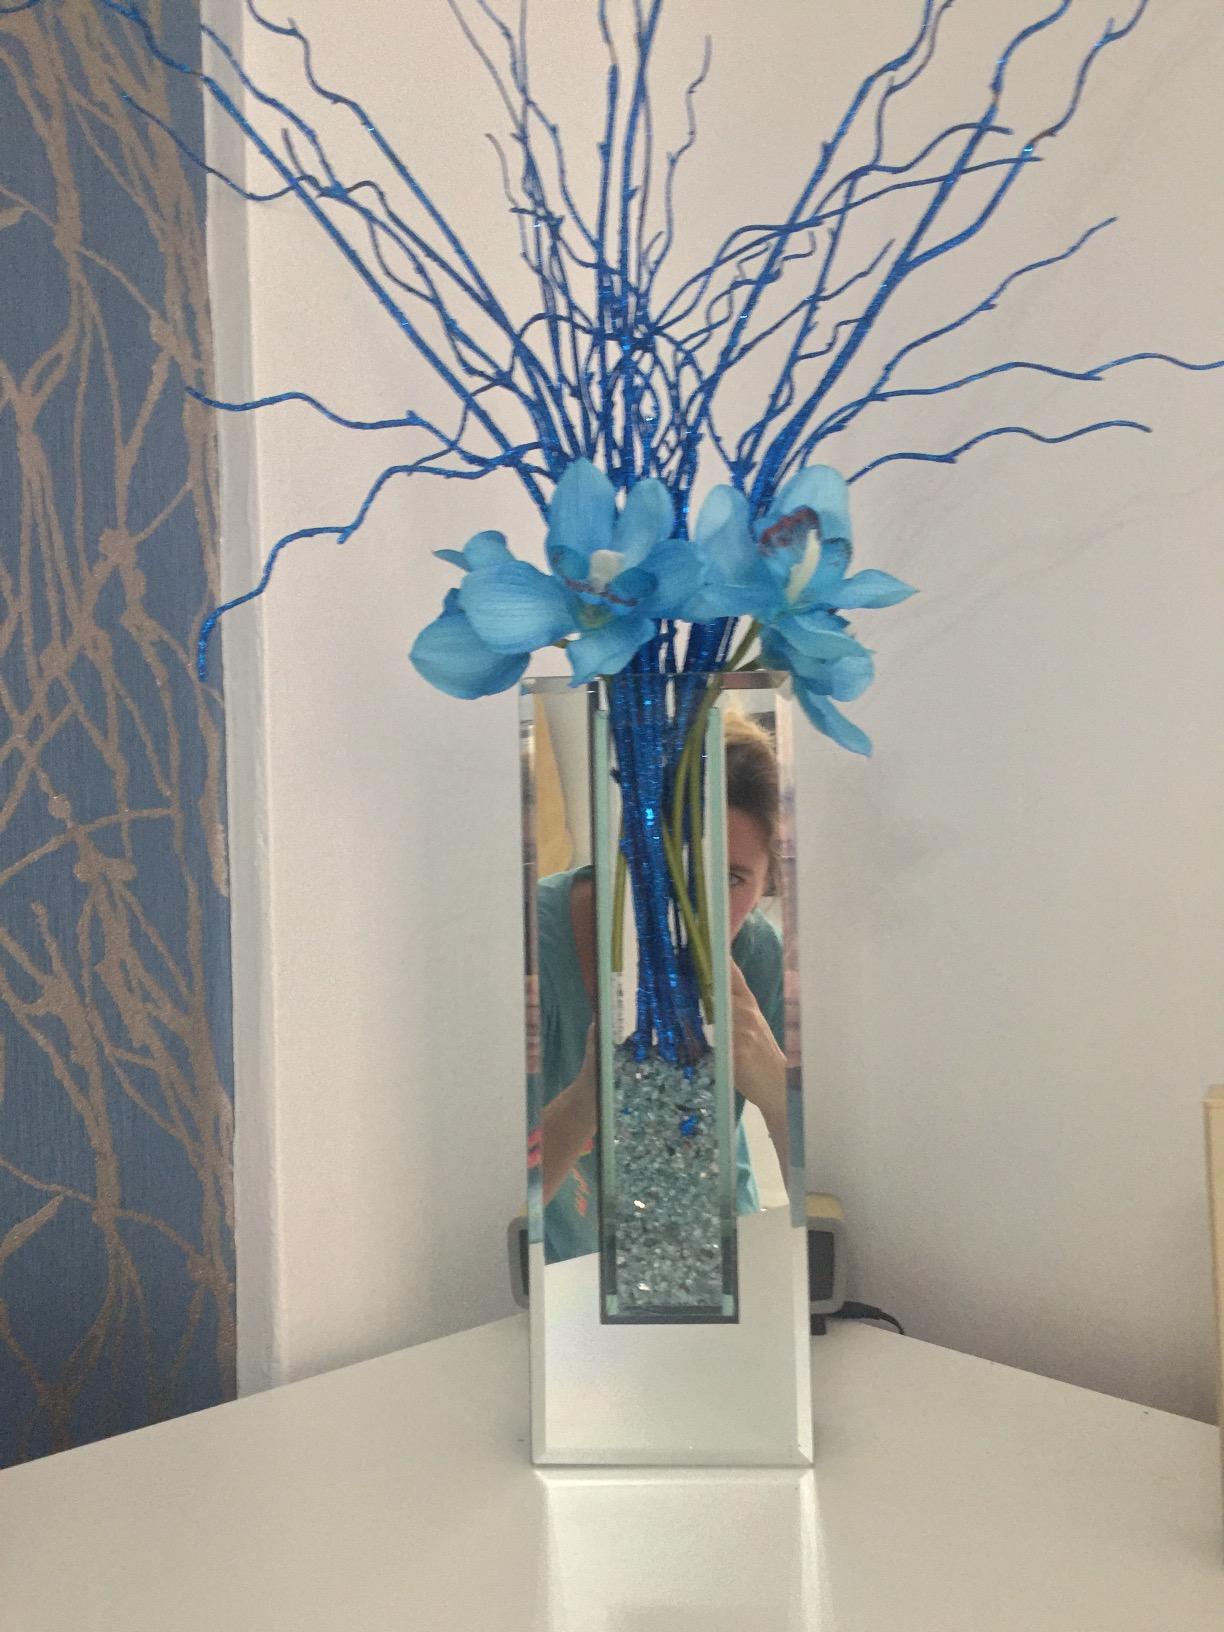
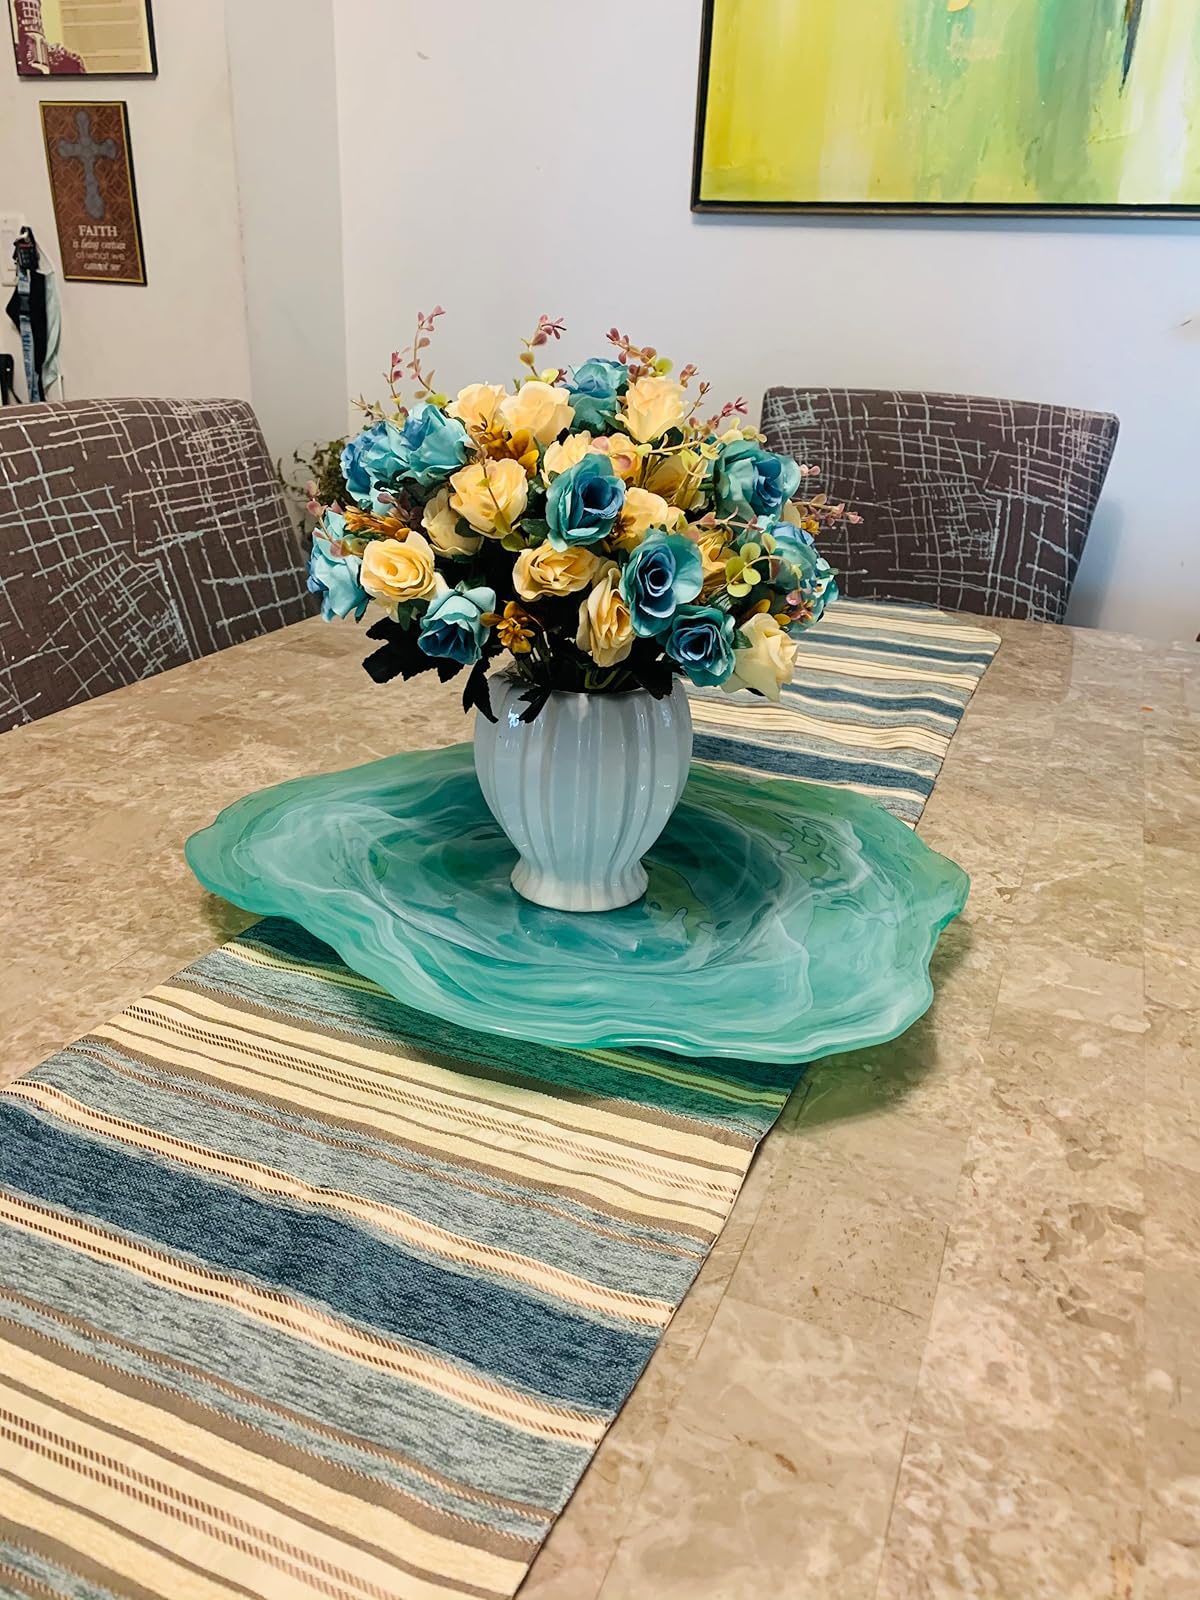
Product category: vase
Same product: no